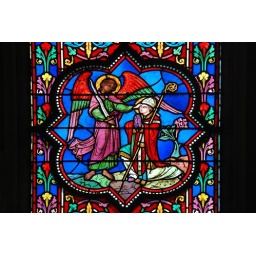
Detail of a stained glass window in Chapelle Saint-Michael and Saint-Blaise in Bayeux Cathedral.